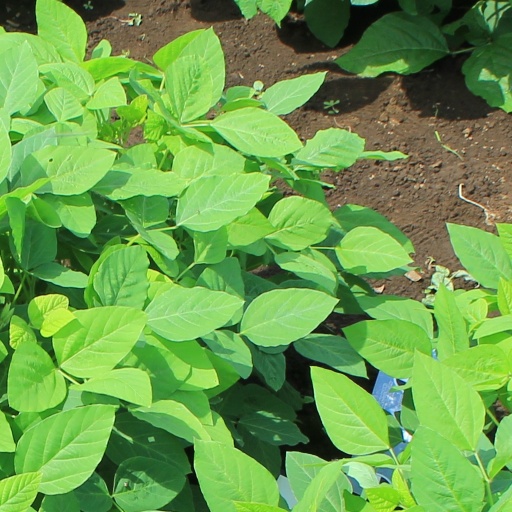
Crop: soybean